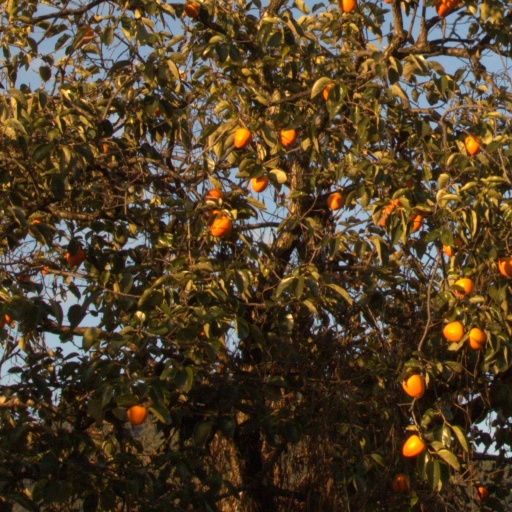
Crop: grape